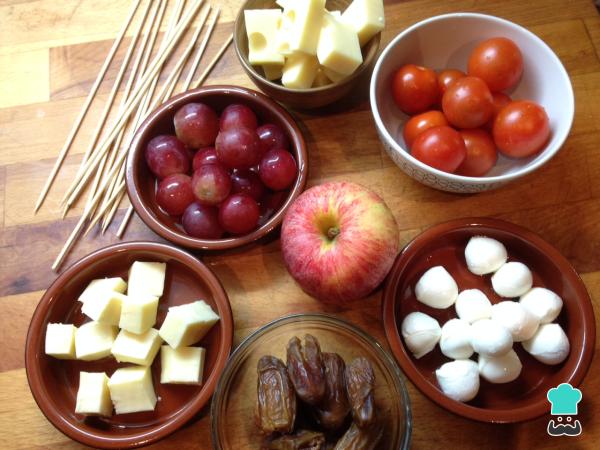
Para elaborar estas brochetas fáciles para fiestas puedes combinar varios ingredientes. Aquí te proponemos hacer una de tomate cherry y mozzarella, otra de queso emmental y uva y la última de queso mahonés y dátiles.La manzana nos servirá como base donde pinchar las banderillas. Preparamos todos los ingredientes: lavamos los tomates y la uva, escurrimos las bolitas de mozzarella, deshuesamos los dátiles y cortamos en dados el queso emmental y el mahonés.Truco: Para preparar estos pinchos saludables necesitarás palillos de madera largos.